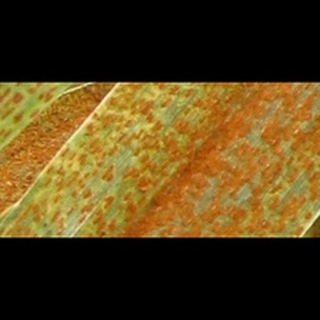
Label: wheat_brown_rust